Thalidomide

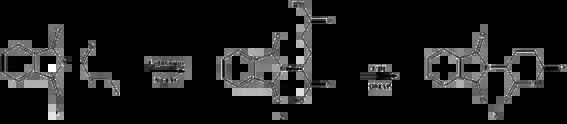
Muller et al.'s two-step thalidomide synthesis

In 1952, thalidomide was synthesised by Chemical Industry Basel, but was found "to have no effect on animals" and was discarded on that basis. In 1957, it was acquired by Chemie Grünenthal in Germany. The German company had been established as a soap maker after World War II ended, to address the urgent market need for antibiotics. Heinrich Mückter was appointed to head the discovery program based on his experience working with the German army's antiviral research. While preparing reagents for the work, Mueckter's assistant Wilhelm Kunz isolated a by-product that was recognized by pharmacologist Herbert Keller as an analog of glutethimide, a sedative. The medicinal chemistry work turned to improving the lead compound into a suitable drug: the result was thalidomide. The toxicity was examined in several animals, and the drug was introduced in 1956 as a sedative, but it was never tested on pregnant women.